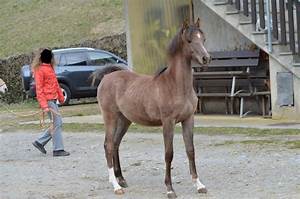
Label: horse